Condemned 2: Bloodshot

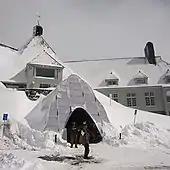
The Timberline Lodge served as inspiration for the lodge seen in the game.

In relation to the environments, as with the first game, the artists had visited various real-world locations, including the Timberline Lodge in winter, a disused boat moored in Ballard, Seattle, the Sunny Jim peanut butter factory in Georgetown, Seattle, and the Satsop Nuclear Power Plant in Grays Harbor County, Washington. In terms of aesthetic influences, the team cite a range of media, including films such as Alex Proyas's "Dark City" (1998) and Tarsem Singh's "The Cell" (2000), the "Silent Hill" games, and the 2002 album "Oceanic" by ISIS.